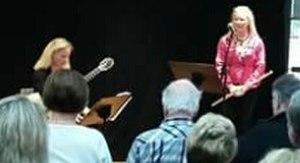
Ma photo d'une spectacle de Similia, à Montréal, Québec, Canada dans la bibliothèque d'Île Bizard.
Similia est un duo musical classique composé des jumelles Annie Labrie et Nadia Labrie.